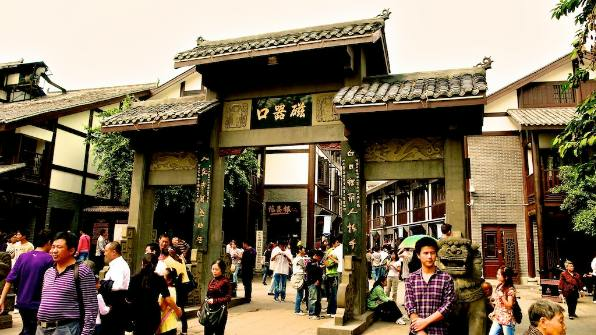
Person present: Yes